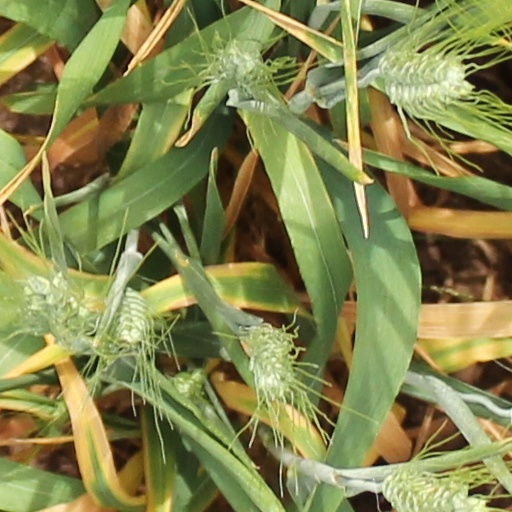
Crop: wheat